Amstelveen

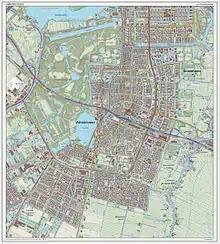
Topographic map of Amstelveen, September 2014

During the French occupation between 1810 and 1814, Amstelveen was the capital of a canton in the French department Zuyderzée, and until 1964 the municipality of Amstelveen was called Nieuwer-Amstel. It is technically a large "dorp" (village), because it was never walled. The Amstelveen flag and coat of arms, both present 5 strips in a red, black, red, black, red pattern, with three crosses on the top black strip, and a single cross in the middle of the lower black strip. The symbols bear great similarity to that of Amsterdam's, though the exact nature of the relationship remains unclear. The Thijssepark (in full the Dr Jac. P. Thijssepark), was the first "heempark" in the Netherlands, and is one of sixteen "heemparks" or "heemgroen" in Amstelveen. Designed by landscape architect C. P. Broerse, following the ideas of the great Dutch naturalist and conservationist Jac. P. Thijsse, it was developed between 1940 and 1972 and covers an area of 5 hectares (about 12 acres), and is situated just south of the Amsterdamse Bos. Amstelveen was chosen as an unlikely host of a match in the 1999 Cricket World Cup, for which the Netherlands had not qualified. South Africa played Kenya in the match. Former Dutch prime minister Jan Peter Balkenende started his political career as member of the council for Amstelveen. As a result of the vicinity of Schiphol (Amsterdam Airport), and its links to Amsterdam, Amstelveen has grown and become a cosmopolitan mix of many cultures.